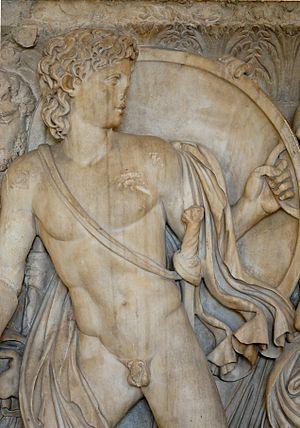
Achille à la cour du roi Lycomède, détail. Marbre, œuvre athénienne, vers 240 ap. J.-C. Provenance
Achille est un héros légendaire de la guerre de Troie, fils de Pélée, roi de Phthie en Thessalie, et de Thétis, une Néréide. Il est fréquemment appelé « Péléide » ou « Éacide », épithètes qui rappellent son ascendance.